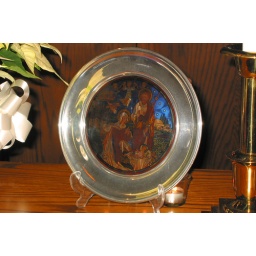
Stained glass plate, lit from behind by a candle